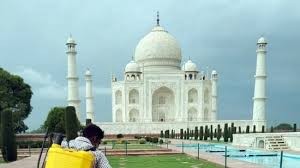
Landmark: Taj Mahal